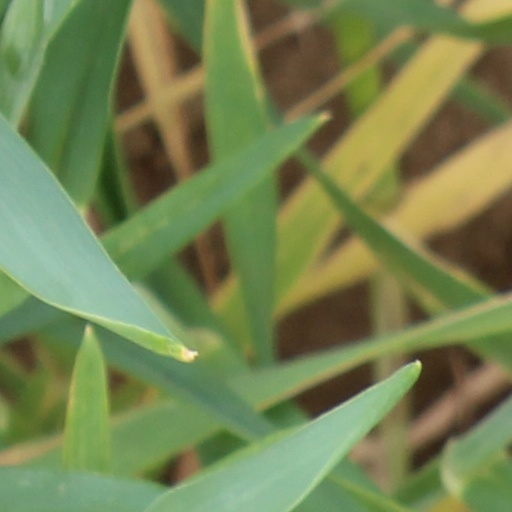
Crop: wheat